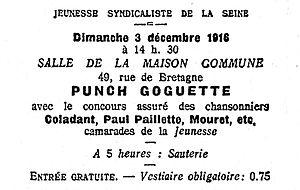
Invitation à un Punch Goguette le 3 décembre 1916.
La goguette est une ancienne pratique sociale festive en France et en Belgique consistant à se réunir en petit groupe amical plutôt masculin de moins de vingt personnes pour passer ensemble un bon moment et chanter. Puis cette pratique devient la base de sociétés festives et carnavalesques constituées.